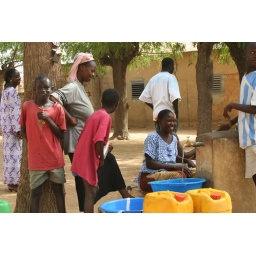
Women gather near the wind powered water faucet in Senegal.